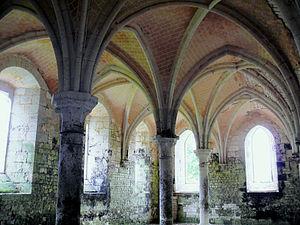
Abbaye Notre-Dame de Fontaine-Guérard - Scriptorium - 27630 Fontaine-Guérard.
L’abbaye de Fontaine-Guérard est une abbaye cistercienne féminine située sur la commune de Radepont dans le département de l’Eure en Normandie.